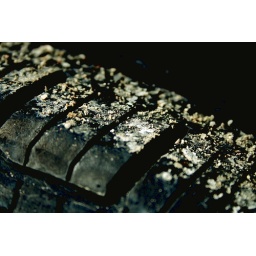
The tire is covered in salt and small stones from the dirt road we just traversed.